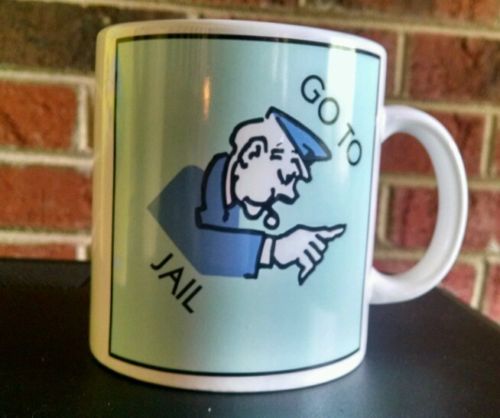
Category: mug